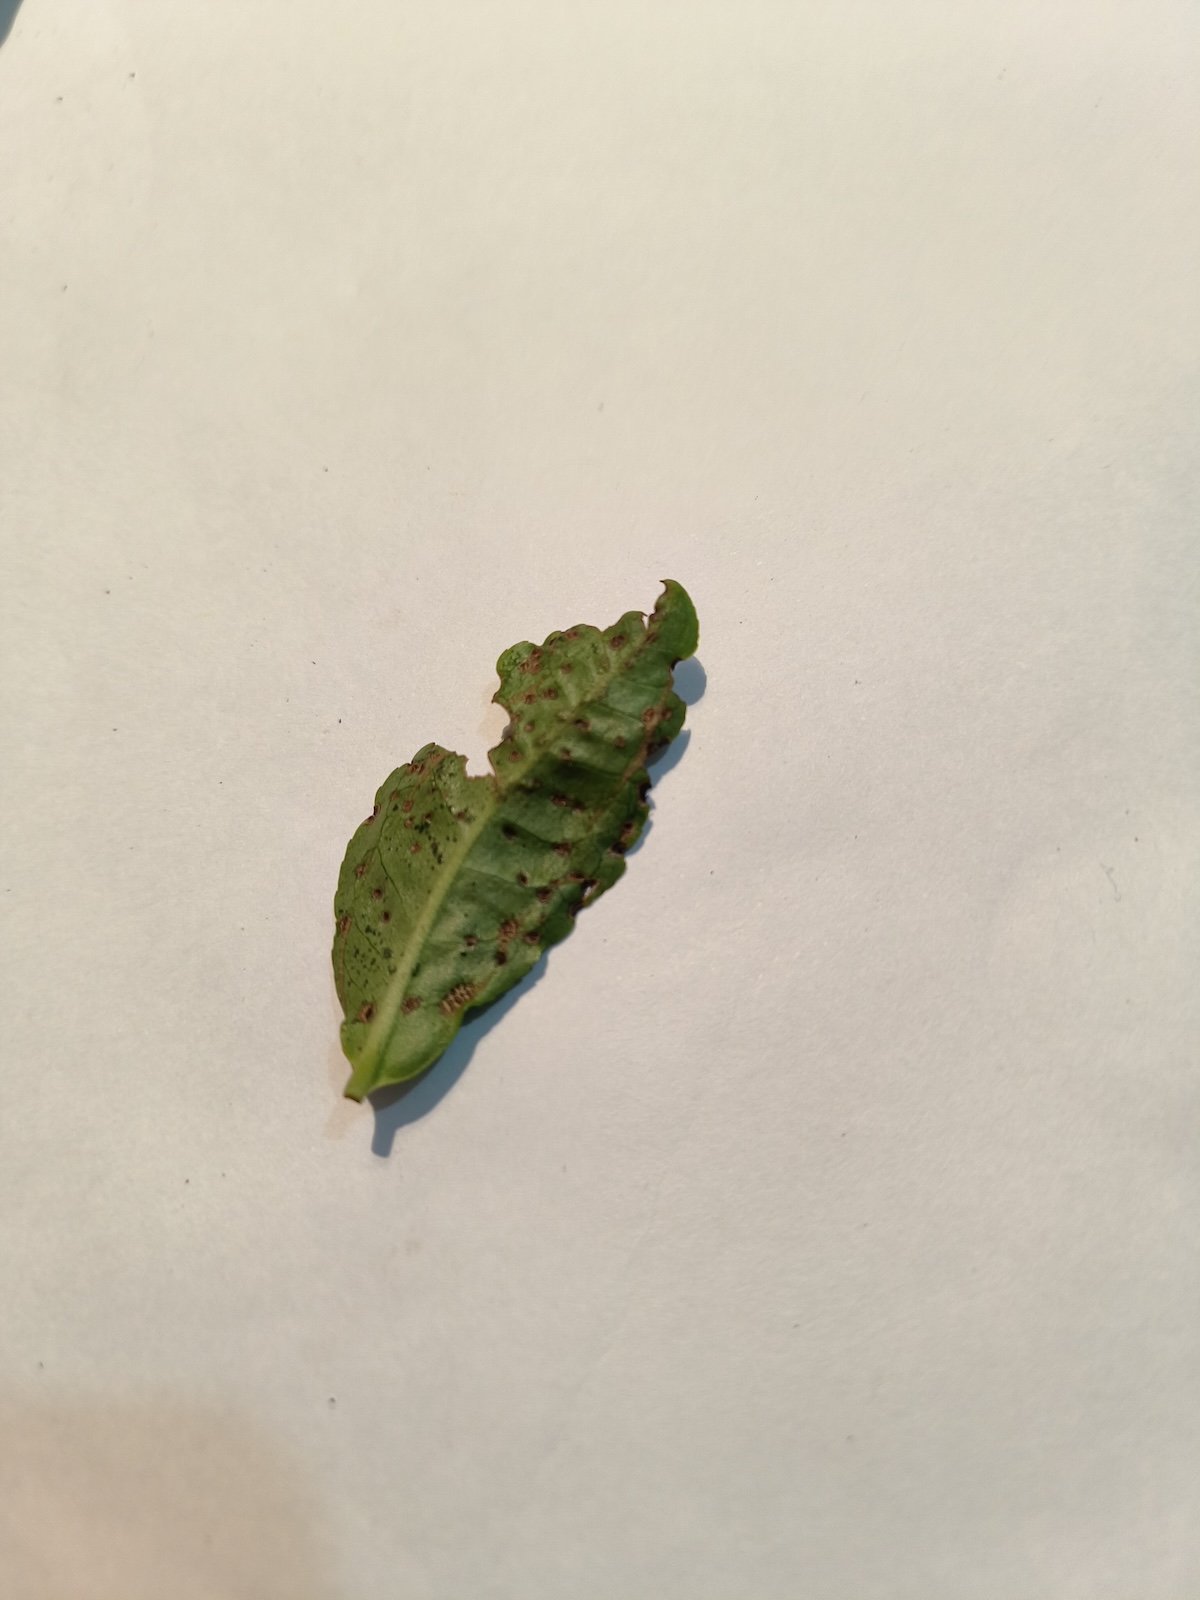
Label: Green mirid bug